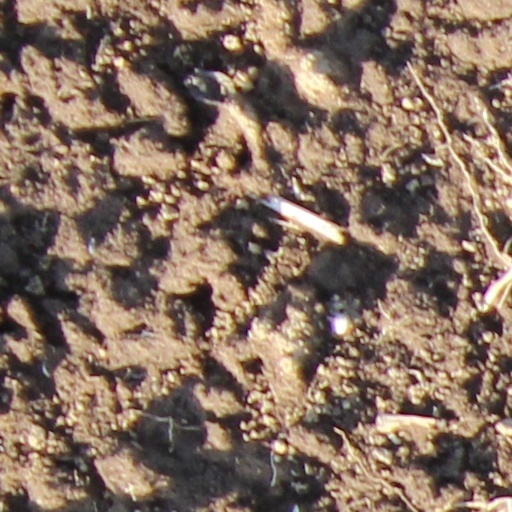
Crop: wheat